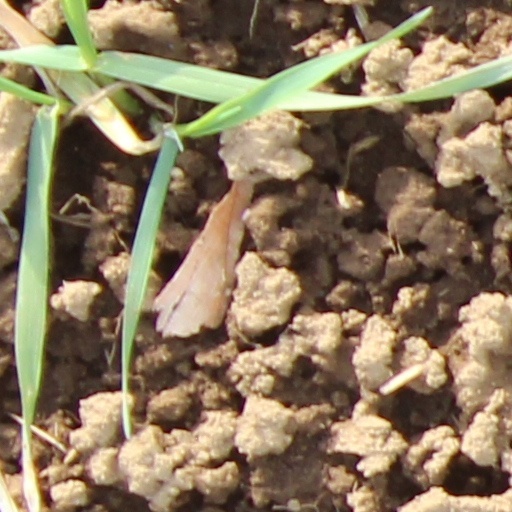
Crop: wheat